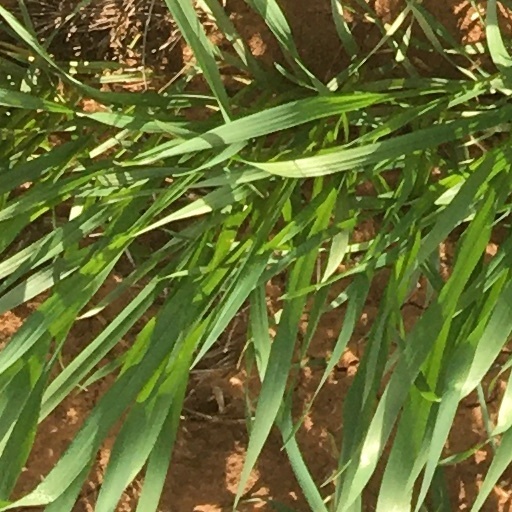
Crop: wheat